Scilla luciliae

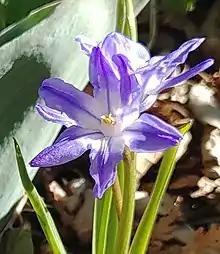
Flower

Following a molecular and morphological analysis to establish its taxonomy, the genus "Chionodoxa" was sunk into the genus "Scilla". There was not enough difference between the two to merit a separate genus. It is now designated as a section of "Scilla" — "Scilla" sect. "Chionodoxa". In 2009, Bohumil Trávníček and others proposed the division of the genus "Scilla" s.str. into two sections — one that comprised "all species of the "S. bifolia" group in the broader sense", and the second one sect. "Chionodoxa" containing taxa formerly in the genus "Chionodoxa". In 2010, as part of a doctoral dissertation research, the taxonomy, ecology and reproduction of the genus "Chionodoxa" were investigated.